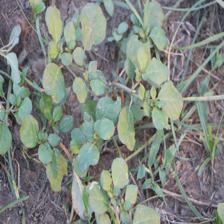
Label: BroadLeafWeed